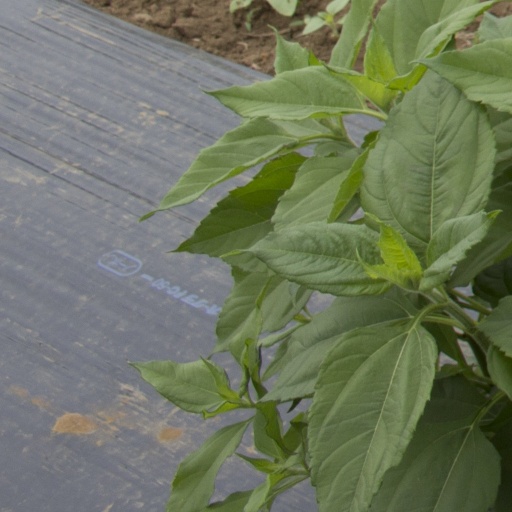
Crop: Jerusalem artichoke